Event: Nepal Earthquake
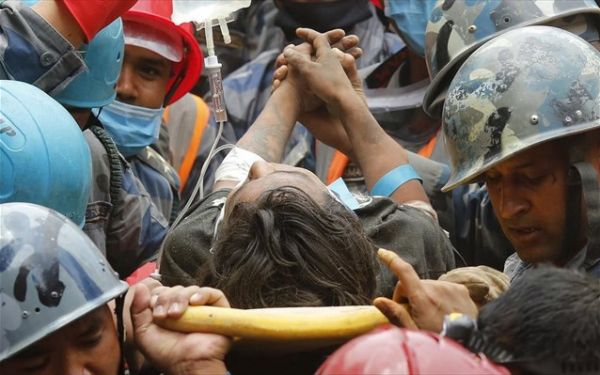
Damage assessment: damage